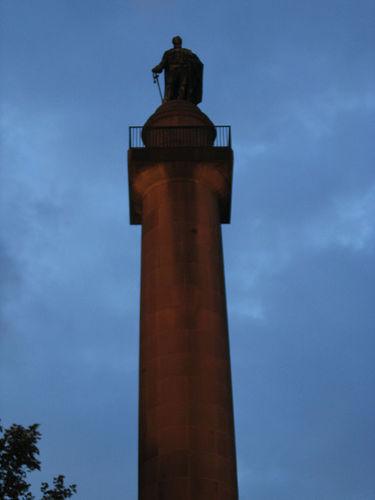
Weather: cloudy or overcast